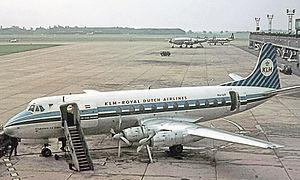
KLM Royal Dutch Airlines est la compagnie aérienne porte-drapeau des Pays-Bas. Principale entreprise néerlandaise de transport aérien, la KLM est créée le 7 octobre 1919, ce qui en fait la plus vieille compagnie aérienne dans le monde encore en activité.